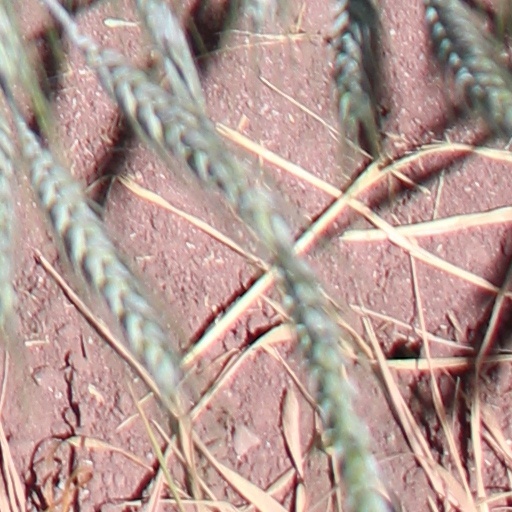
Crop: wheat